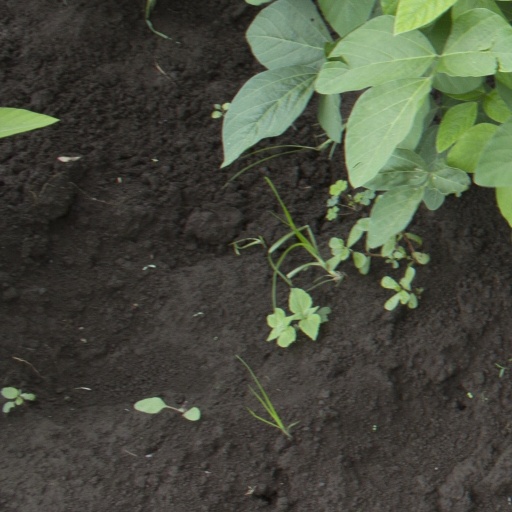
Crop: soybean